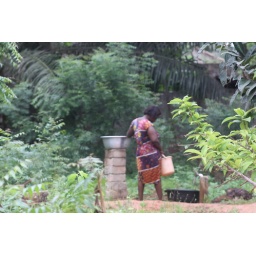
No runnning water. She is gathering her water in the lot next door for the day.